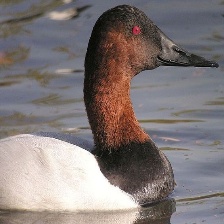
Species: CANVASBACK
Scientific name: AYTHYA VALISINERIA
ImageNet parent category: drake